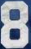
Number: 8